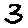
Label: 3